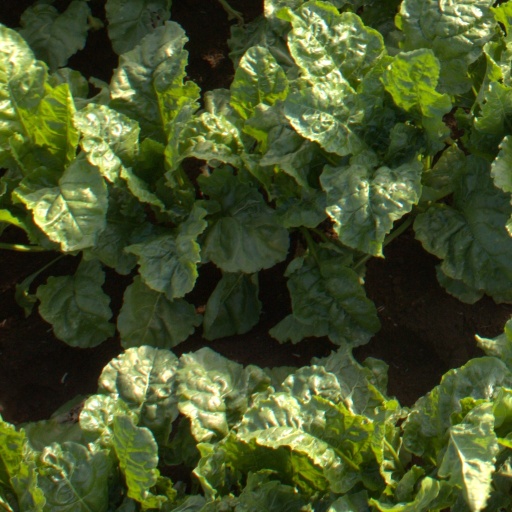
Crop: sugar beet